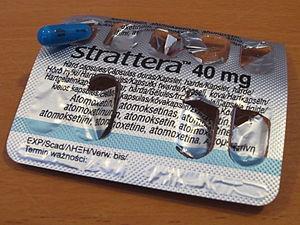
L'atomoxétine est un médicament utilisé pour traiter le trouble du déficit de l'attention avec ou sans hyperactivité.